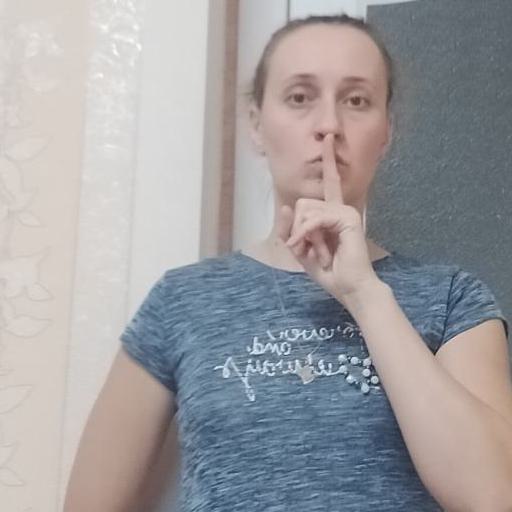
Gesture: mute